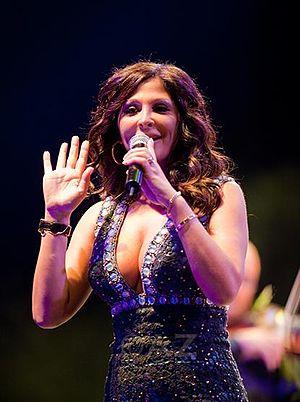
La quatrième saison de The Voice : Ahla Sawt, émission arabe de télé-crochet musical, est diffusée à partir du 10 février 2018 sur MBC 1. Elle est animée par Nardine Farag et Badr El Zidane.
The Voice Ahla Sawt est une émission de télévision arabe de télé-crochet musical créée en septembre 2012 et diffusée sur LBCI et MBC 1. Elle est adaptée de l'émission musicale néerlandaise The Voice of Holland, créée par le fondateur d'Endemol, John de Mol, et déclinée dans une trentaine de pays. La version arabe, présentée au début par Mohammad Kareem et Nadine Njeim, est l'une des plus regardée dans le monde arabe. L'emission est enregistrée à Beyrouth, Liban, et diffusée sur la chaîne pan-arabe MBC 1 ainsi que sur la chaîne LBC.
Elissa Khoury, connue sous le nom d'Elissa est une chanteuse libanaise. Elle est née le 27 octobre 1972 à Deir el Ahmar au Liban. Elle a vendu à ce jour plus de 45 millions d'albums. En 2005, 2006 et 2010, elle reçoit le prix de la meilleure chanteuse du Moyen-Orient aux World Music Awards à plusieurs reprises.